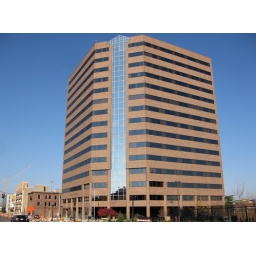
A rather boring state office building in Lansing, Michigan